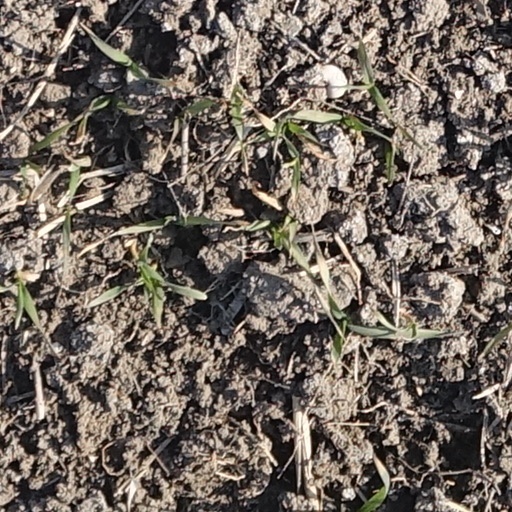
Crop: wheat